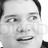
Emotion: surprise